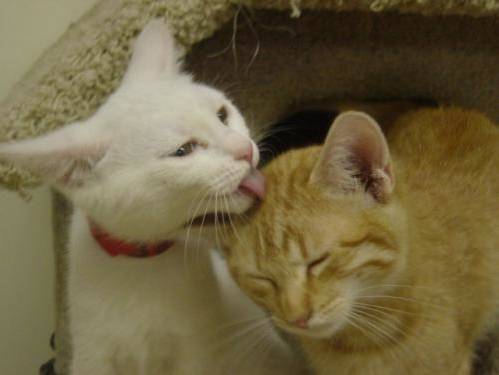
Label: cat